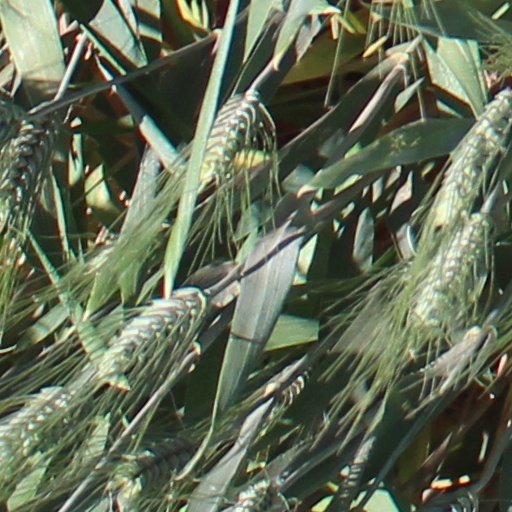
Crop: wheat